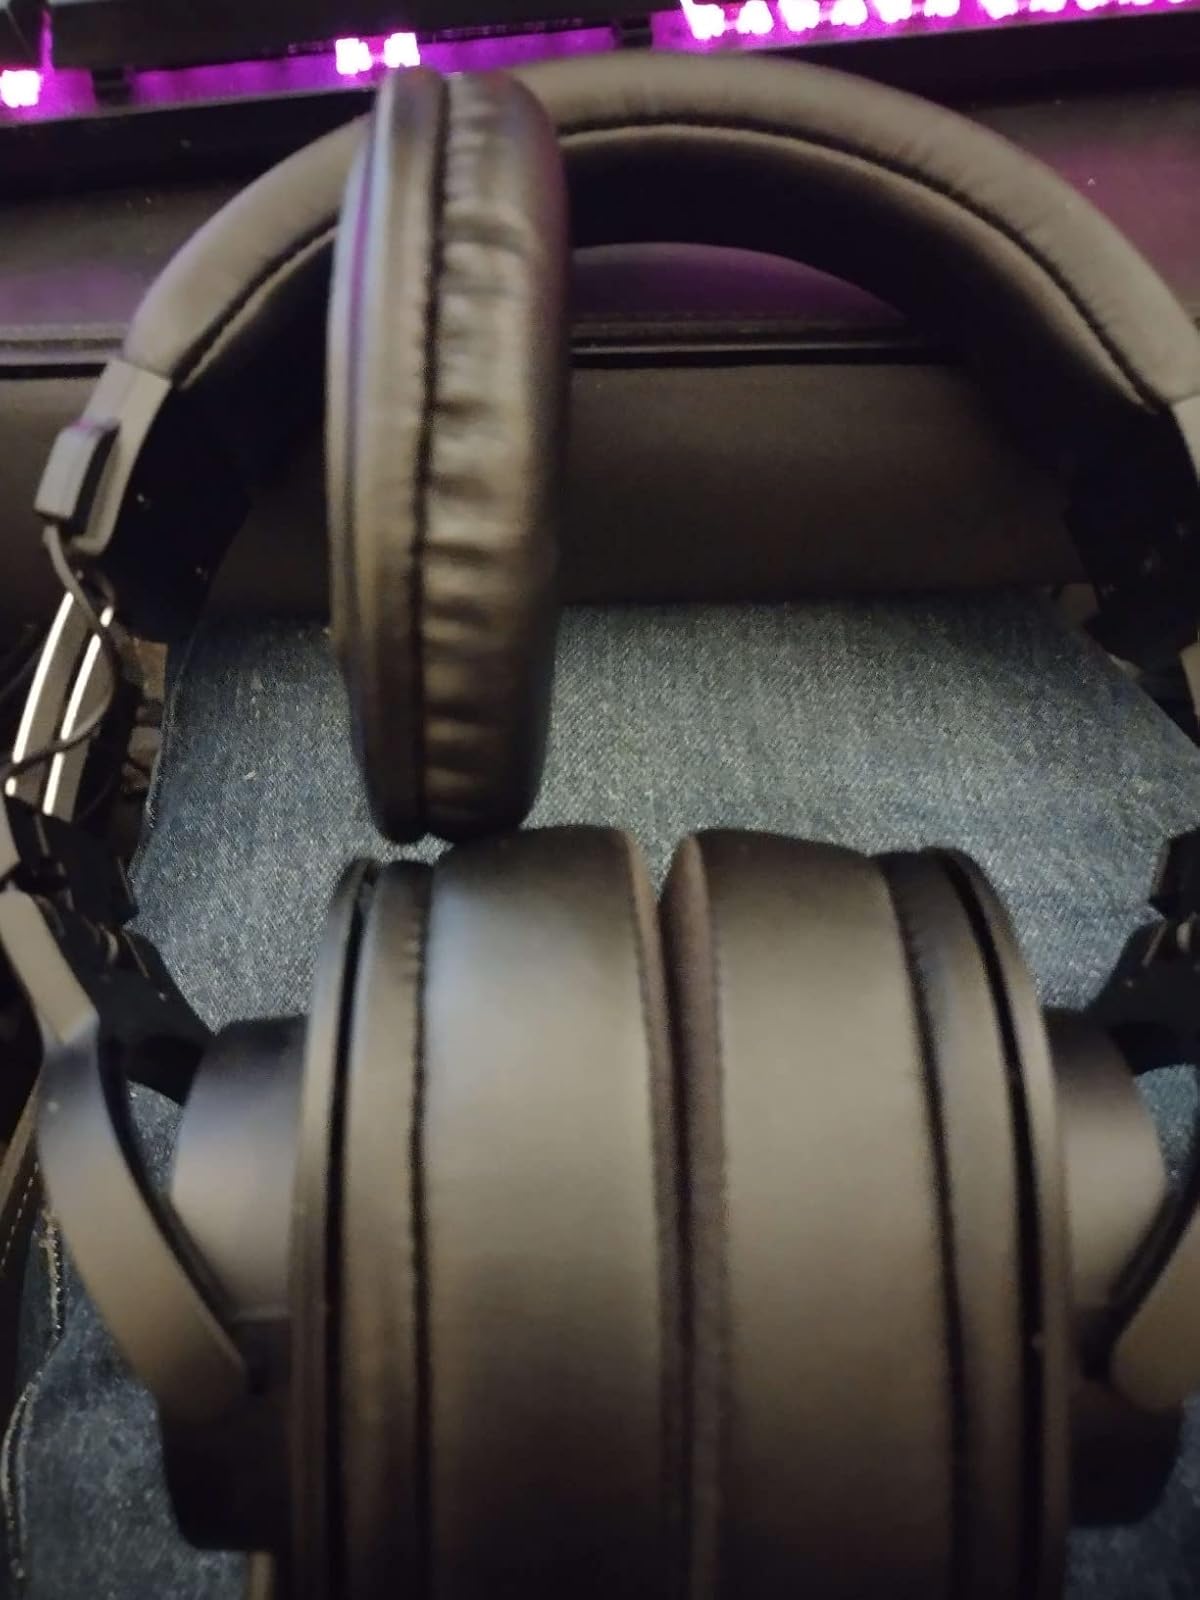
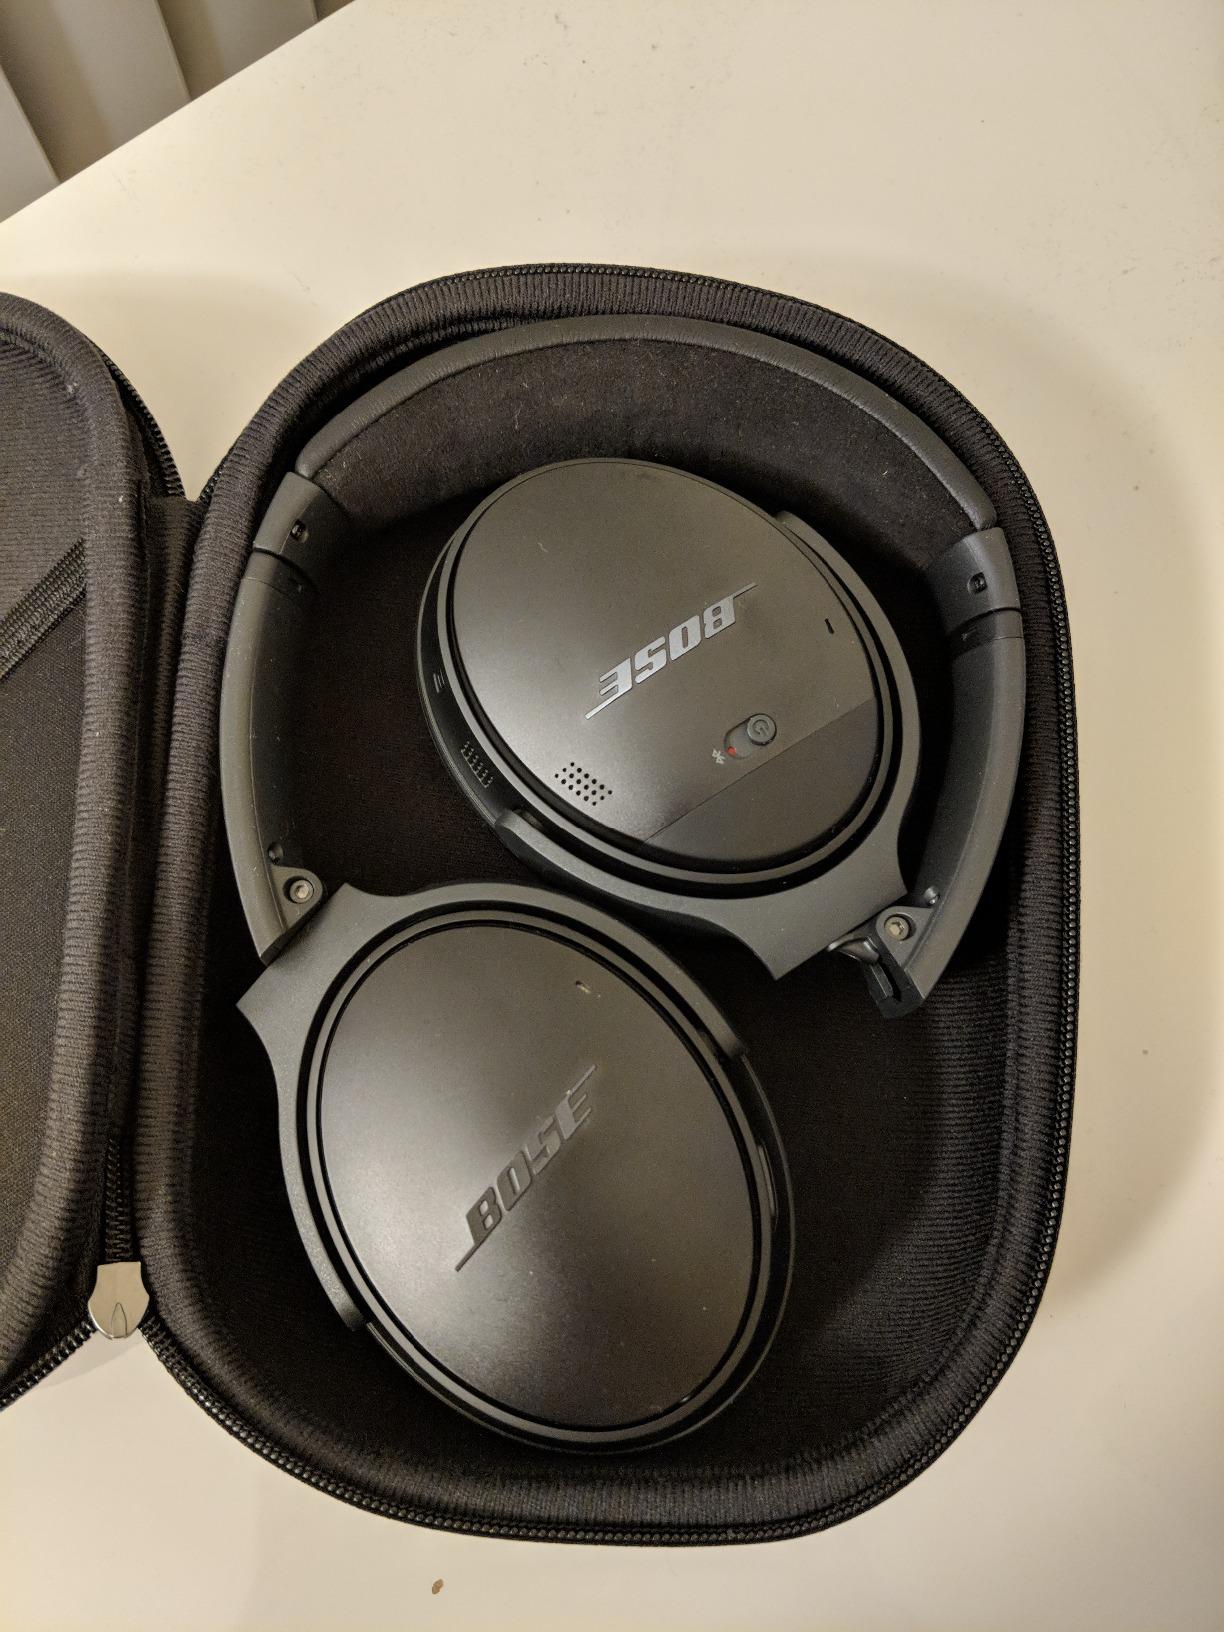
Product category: headphones
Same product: no